Andrew Edward McKeever

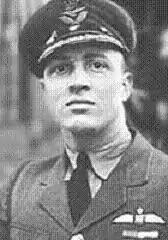
Andrew Edward McKeever, 1919

Andrew Edward McKeever DSO, MC & Bar, DFC (21 August 1894 – 25 December 1919) was a Canadian World War I two-seater flying ace who, in conjunction with his gunners, was credited with 31 victories. He was the highest scoring pilot on Bristol F.2 Fighter.